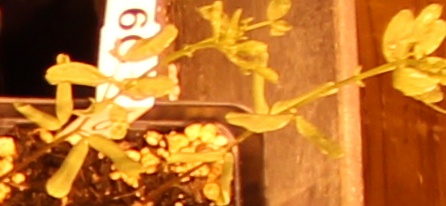
Label: Lentil